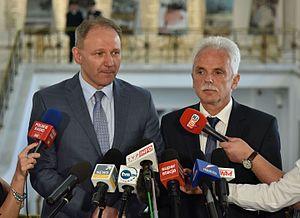
Jacek Protasiewicz, né le 5 juin 1967 à Brzeg, est un homme politique polonais, vice-président du Parlement européen depuis 2012.